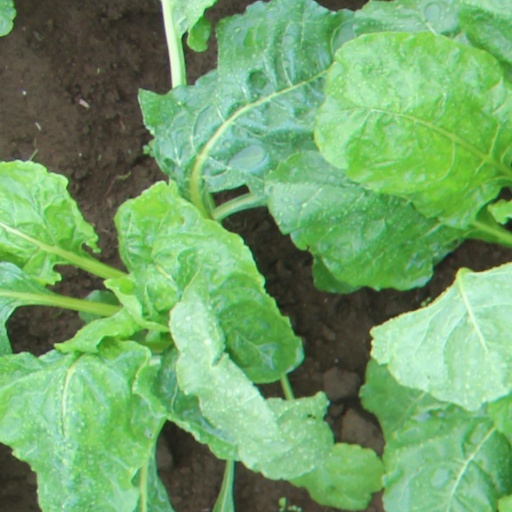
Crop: sugar beet